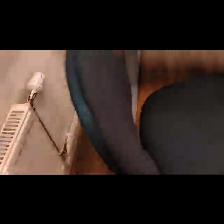
Label: NonHuman